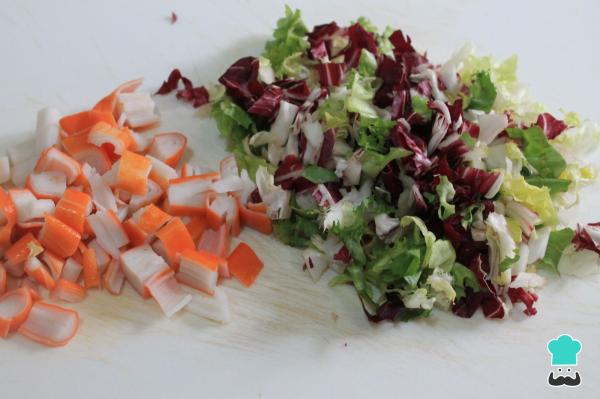
Mientras el pionono se enfría, debes preparar el relleno. Primero, pica las lechugas variadas finamente y los ocho palitos de surimi.Truco: es posible que te preguntes con qué rellenar un pionono salado navideño, pues hay mil opciones, pero en este caso vamos a usar: lechuga, palitos de surimi, piña y mayonesa.